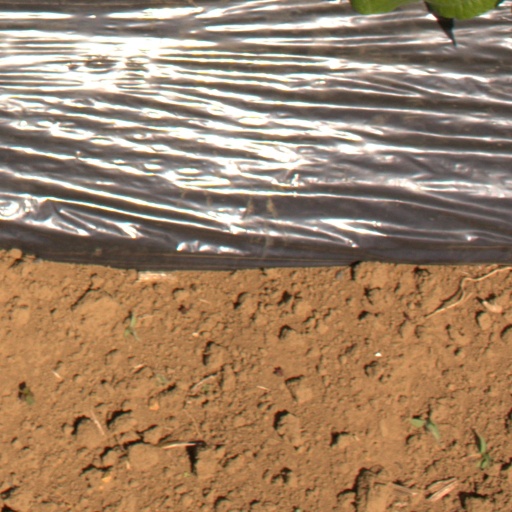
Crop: Jerusalem artichoke